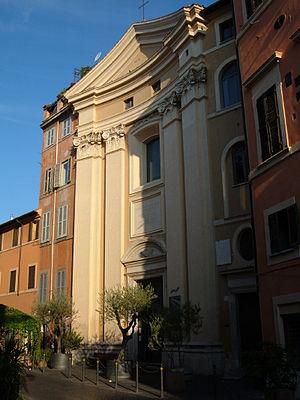
Eglise de Sainte Dorotée, à Rome, dans le ""rione Trastevere"". Italiano: Chiesa di Santa Dorotea, Roma, nel rione Trastevere."
Le titre cardinalice de Santa Dorotea est érigé par le pape François le 12 juin 2014. Il est attaché à l'église homonyme située dans le quartier Trastevere, à l'Ouest de Rome.
L'église Santa Dorotea est une église romaine située dans le quartier Trastevere sur la via Santa Dorotea et dédiée à Sainte Dorothée.